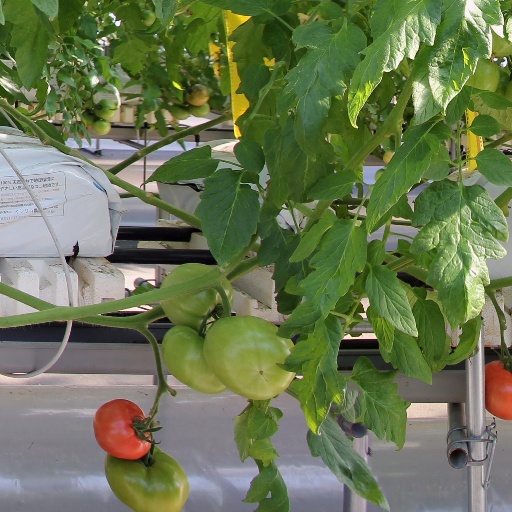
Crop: tomato